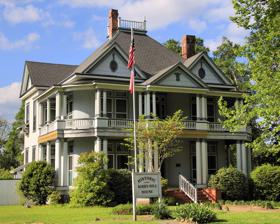
Building: Kirby–Hill House
Country: United States of America
Year built: 1902
United States historic place Kirby-Hill House U.S. National Register of Historic Places Show map of Texas Show map of the United States Location 210 Main St., Kountze, Texas Coordinates 30°22′12″N 94°18′55″W / 30.37000°N 94.31528°W / 30.37000; -94.31528 ( Kirby-Hill House ) Area 2.3 acres (0.93 ha) Built 1902 Built by Frank T. Smith Architectural style Colonial Revival, Queen Anne NRHP reference No. 99000610 Added to NRHP May 20, 1999 The Kirby–Hill House , at 210 Main St. in Kountze, Texas , was built in 1902.  It was listed on the National Register of Historic Places in 1999. It is also a Recorded Texas Historic Landmark . It is a Queen Anne -style house with Colonial Revival details. The house occupies eight city lots, about 2.3 acres (0.93 ha).  Its most prominent feature is its two-story wraparound porch, which has  22 Tuscan columns on each level. References